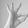
ASL letter: F